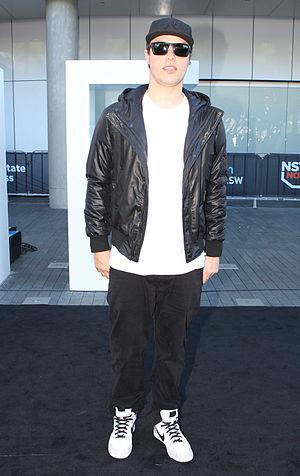
Alasdair David George Murray, né le 6 septembre 1986, à Frankston en Australie plus connu sous son nom d'artiste, Illy, est un artiste disco de Frankston à Melbourne, en Australie. Avant sa carrière solo, Illy était membre de Crooked Eye, mais a choisi de quitter le groupe. Il a sorti son premier album solo en 2009, intitulé Long Story Short, et a sorti quatre autres albums. Son deuxième film, The Chase, a été style="background: #ffdddd; text-align:center" |Nominé pour un prix ARIA, tandis que son troisième rapport intitulé Bring It Back a été remporté De plus, en 2013, il a sorti un album intitulé Cinematic et en 2016, un album intitulé Two Degrees. Il a fait des tournées internationales en tant que tête d'affiche et soutien à la tournée mondiale 2014 de Hilltop Hoods en Europe.